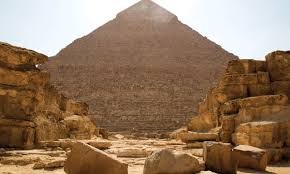
Landmark: Pyramids of Giza